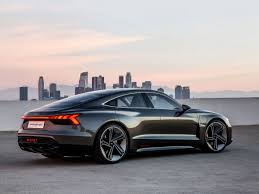
Label: noambulance